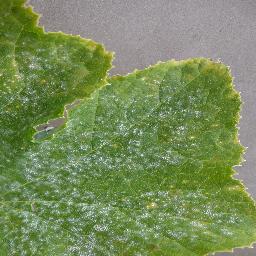
Label: Squash___Powdery_mildew